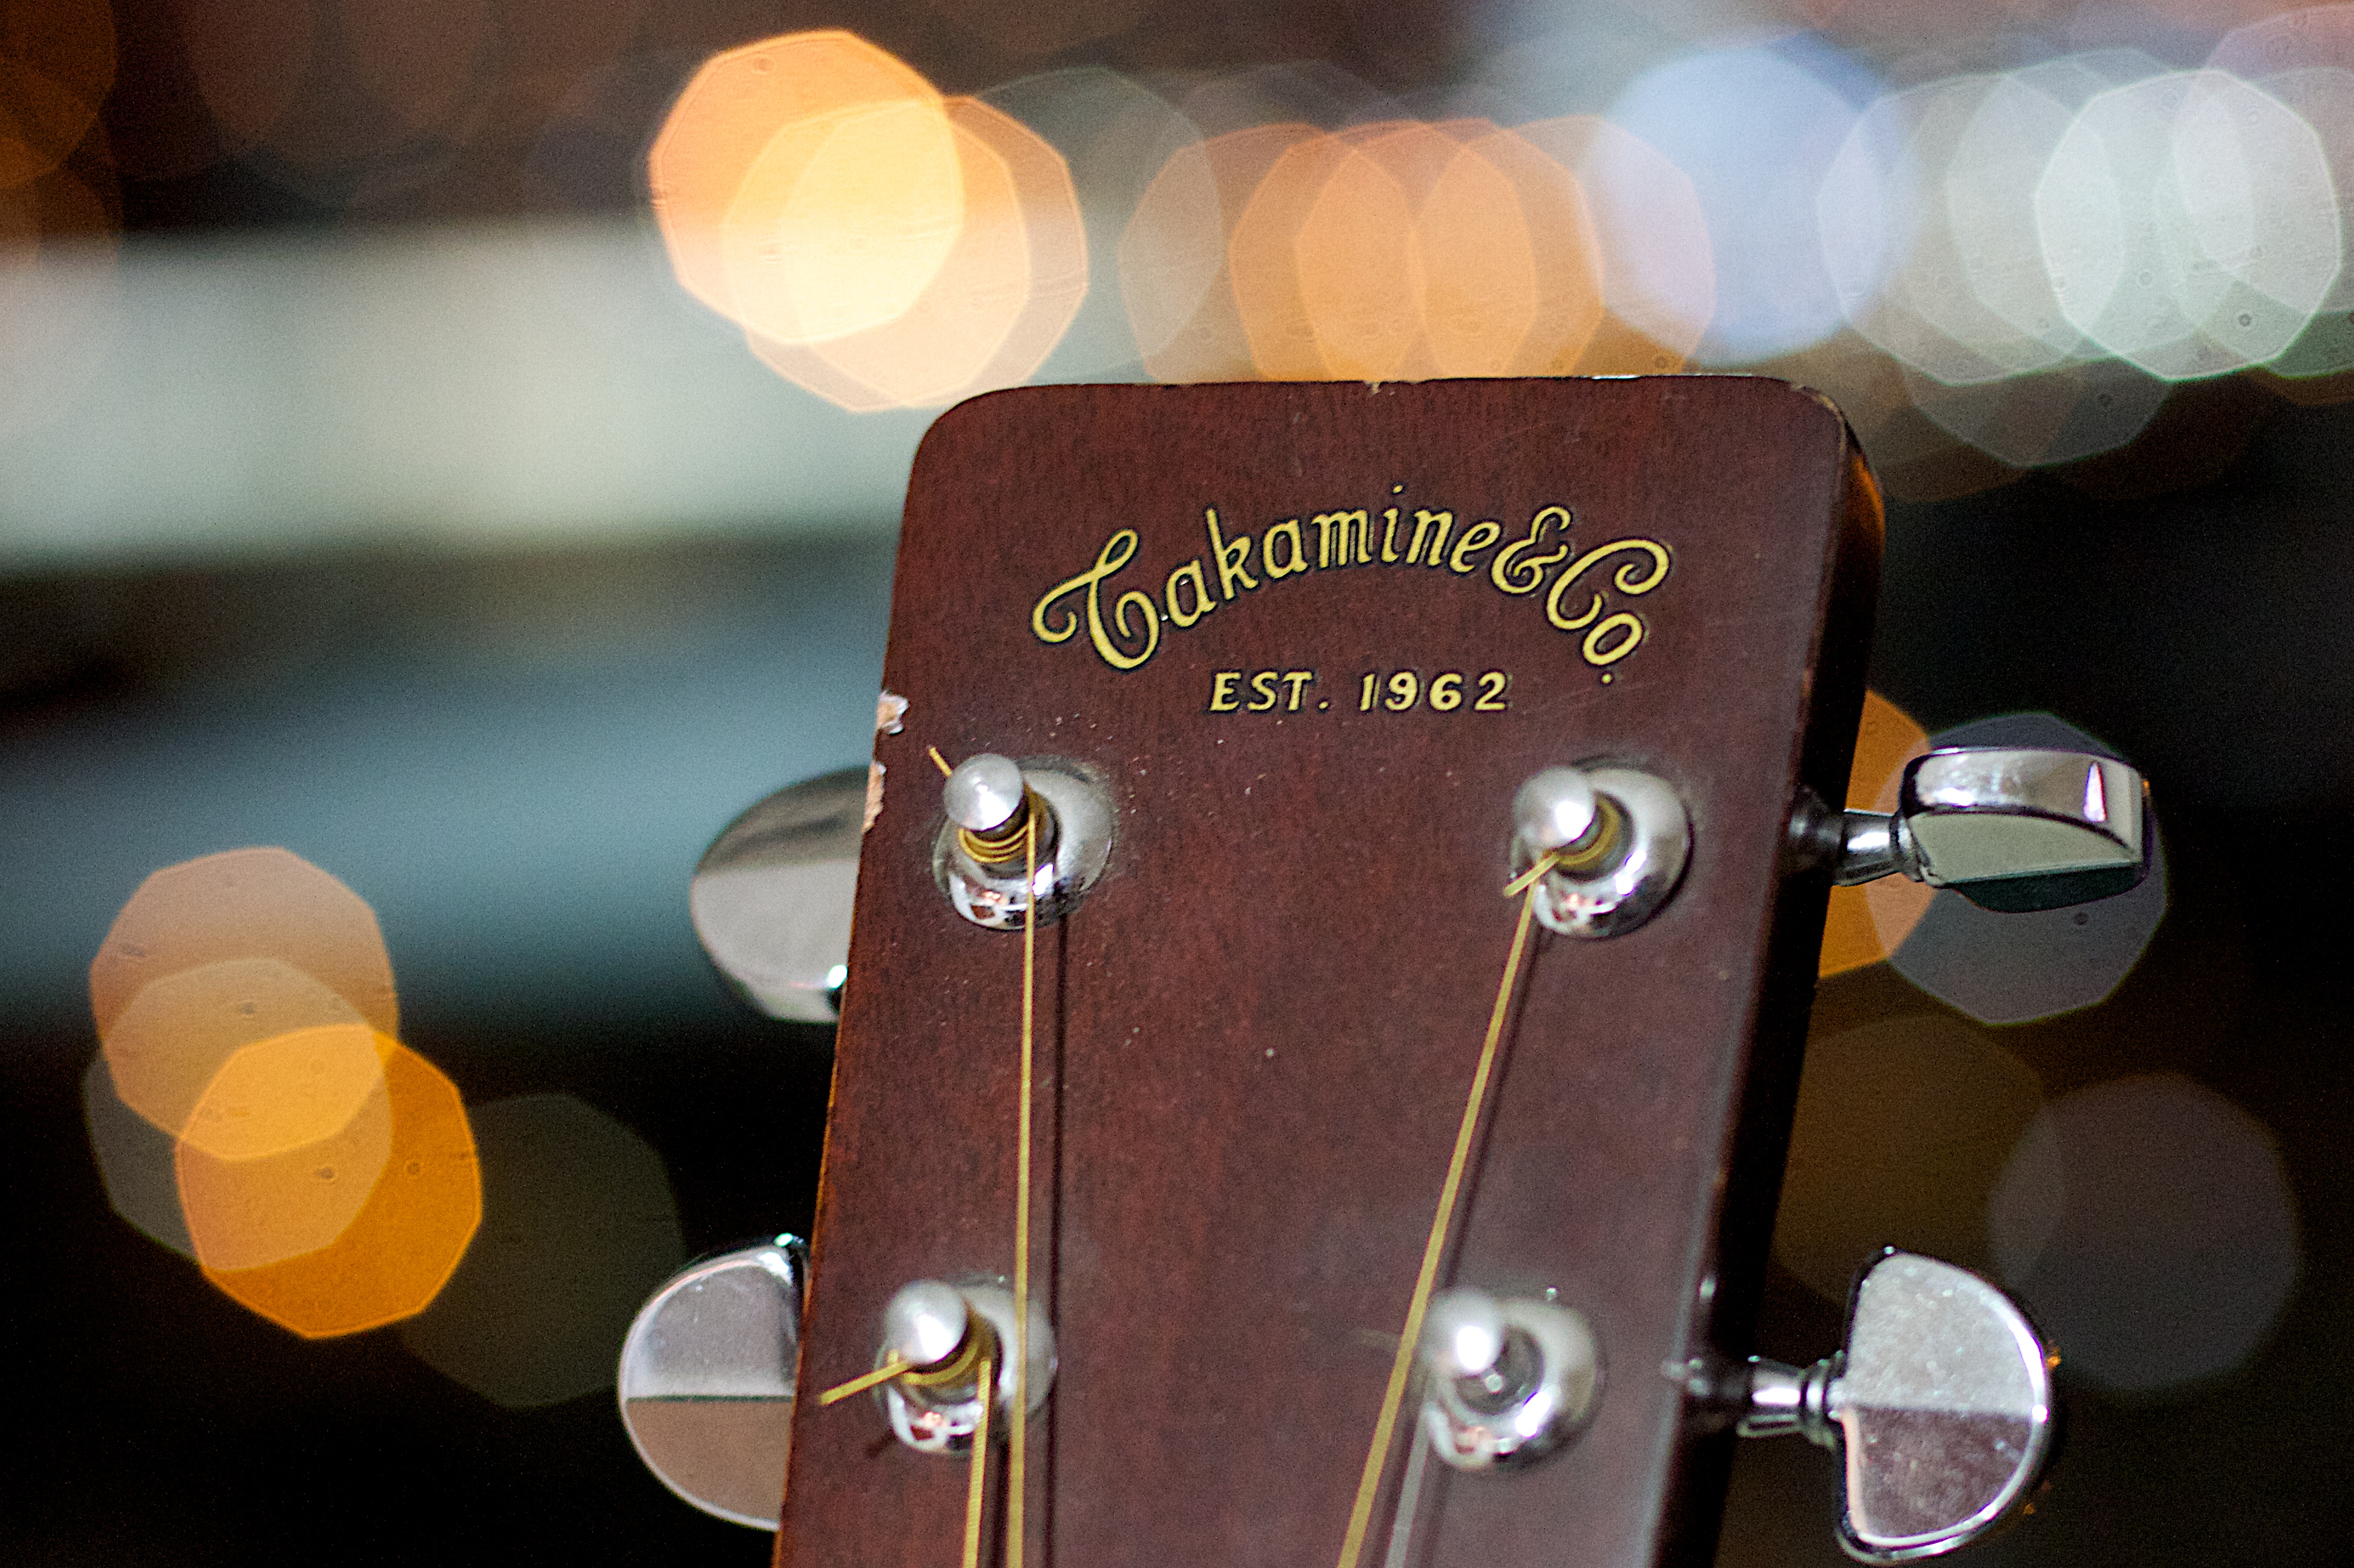
guitar, plucked string instruments, musical instrument, acoustic guitar, string instrument, ukulele